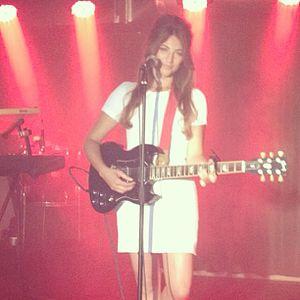
Luca Vasta, de son vrai nom Nadine Vasta, née le 19 février 1988 à Remscheid en Allemagne, est une chanteuse, auteure-compositrice-interprète, musicienne et animatrice de télévision allemande, d'origine italienne.